Léonie Coicou Madiou

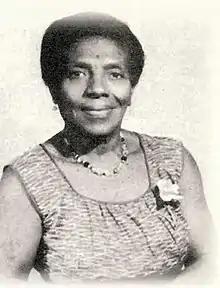
Léonie Coicou Madiou

Léonie Coicou Madiou (1891 – 1974) was a Haitian teacher, actress, political activist and feminist. In 1955, she was the first woman to be elected mayor of Port-au-Prince, Haiti.